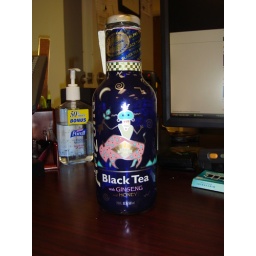
The Cardinals may have lost the Superbowl, but Arizona won the best tea in a bottle bowl for sure.